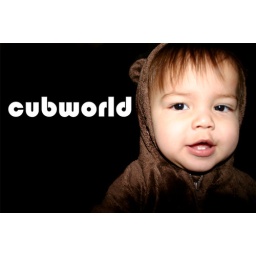
This is my son Zion dressed in a bear costume. Perfect for daddys cubworld logo. :) Such a cute boy.